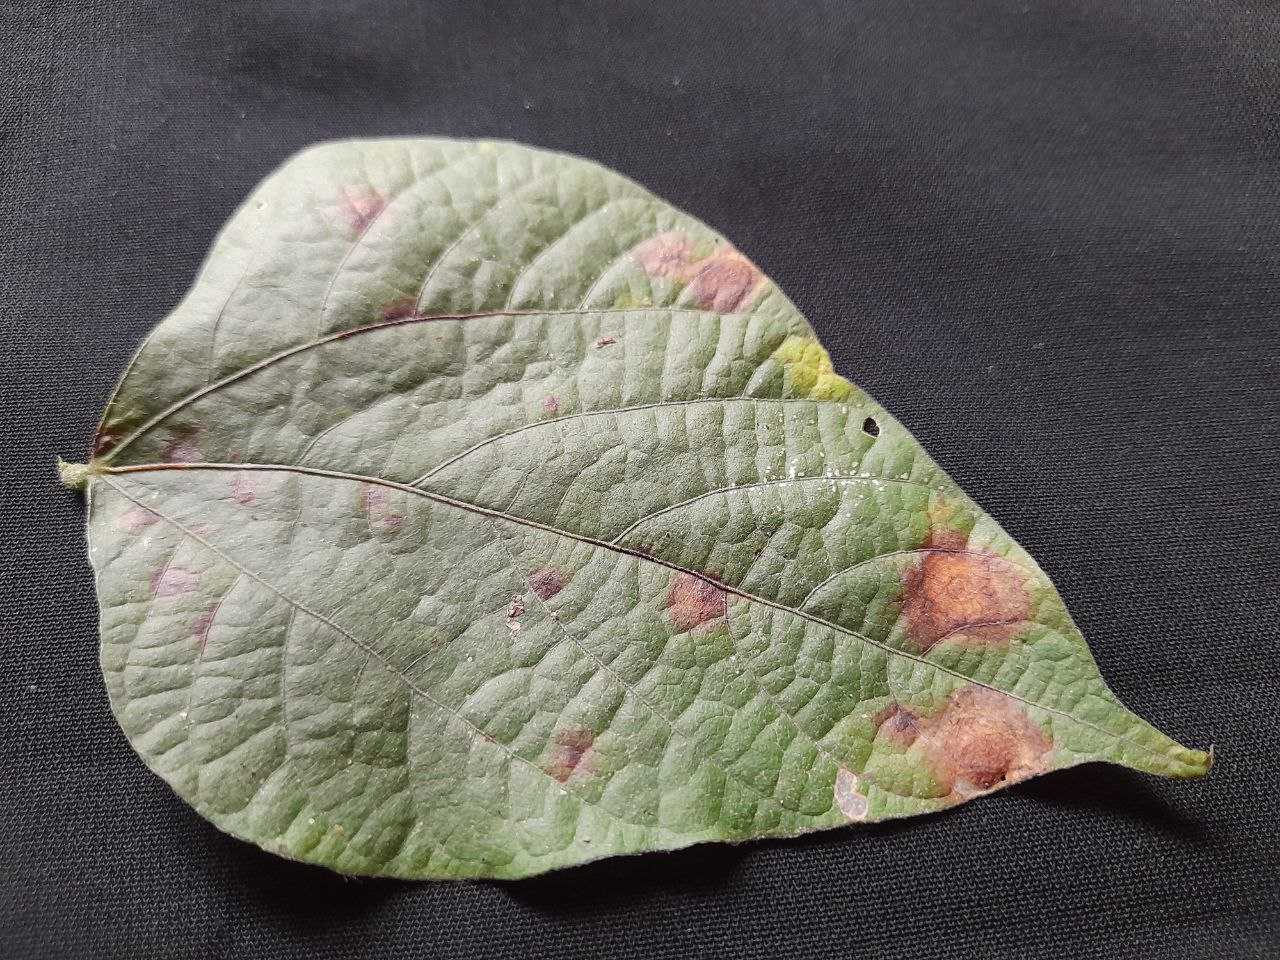
Crop: bean
Leaf condition: Rust